Sriimurali

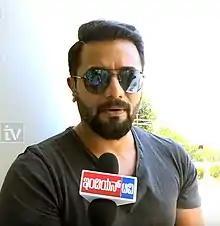
Murali during press conference of "Ugramm" in 2014.

Sri Murali Gowda (born 17 December 1981), known as Sriimurali and sometimes Murali, is an Indian actor who works predominantly in Kannada cinema. After making his debut in 2003 in "Chandra Chakori", he appeared in "Kanti" as the eponymous lead, a performance that won him the Karnataka State Film Award for Best Actor in 2004. His performance in the 2014 Kannada film "Ugramm" received unanimous praise and emerged as a major success.